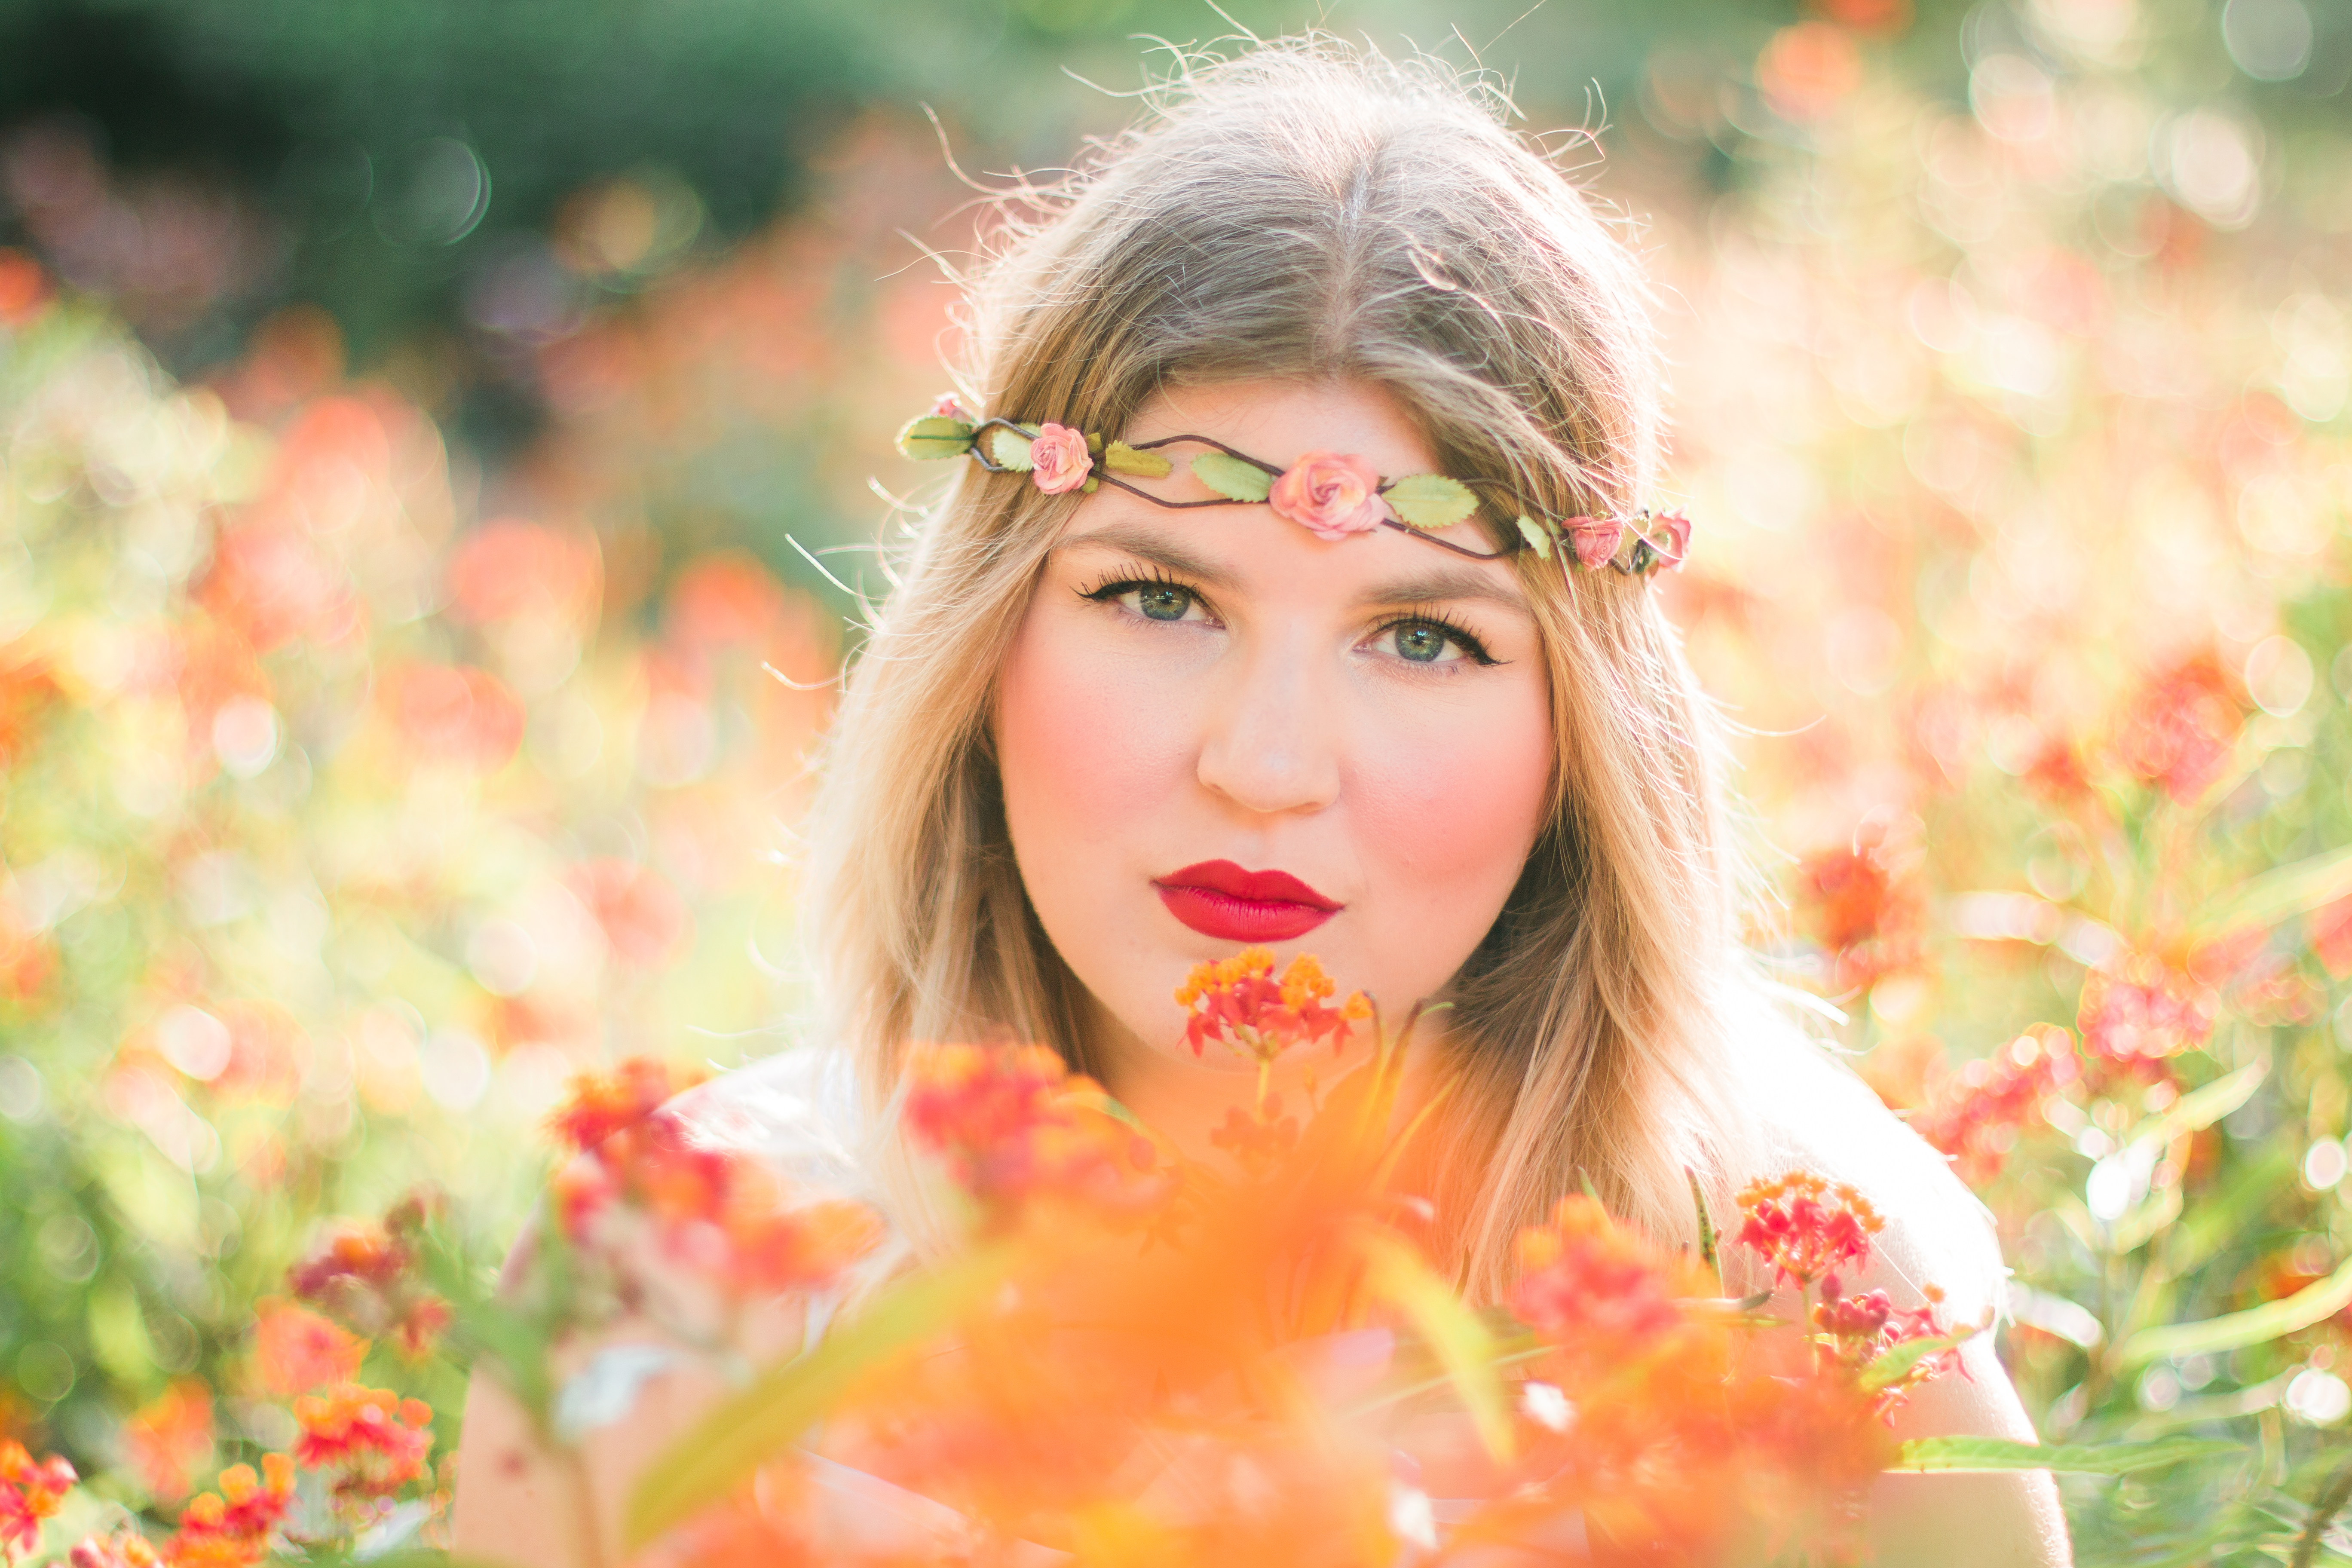
plant, girl, woman, photography, flower, portrait, model, spring, red, color, autumn, lady, pink, bride, season, smile, flowers, outdoors, face, dress, eye, skin, beauty, beautiful, sweetness, emotion, portrait photography